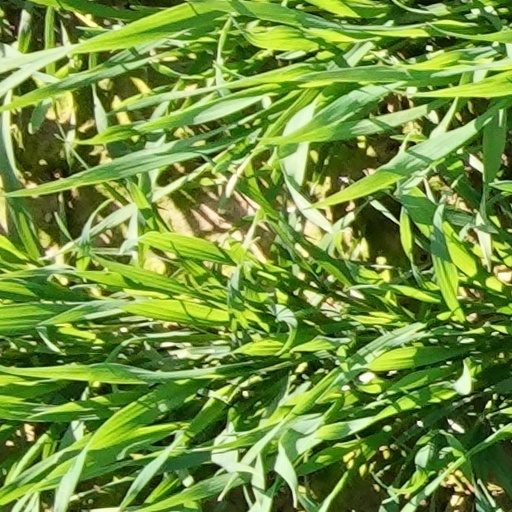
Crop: wheat